Apple Pippin

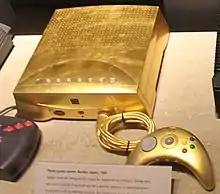
Gold Apple Bandai Pippin

The goal of the Bandai Pippin was to create an inexpensive computer system aimed mostly at playing CD-based multimedia software, especially games, but also functioning as a thin client. The operating system is a version of System 7.5.2, and is based on a 66 MHz PowerPC 603 processor and a 14.4 kb/s modem. It features a 4×-speed CD-ROM drive and a video output that can connect to a standard television display.